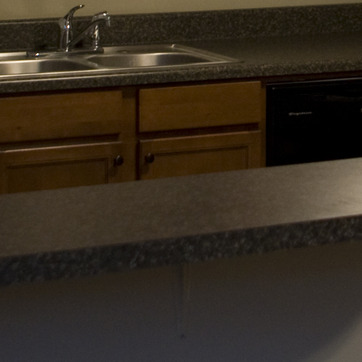
Material: polishedstone